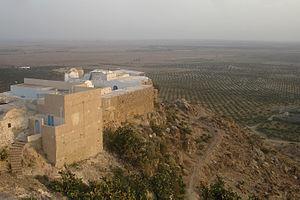
Takrouna (Tunisie)